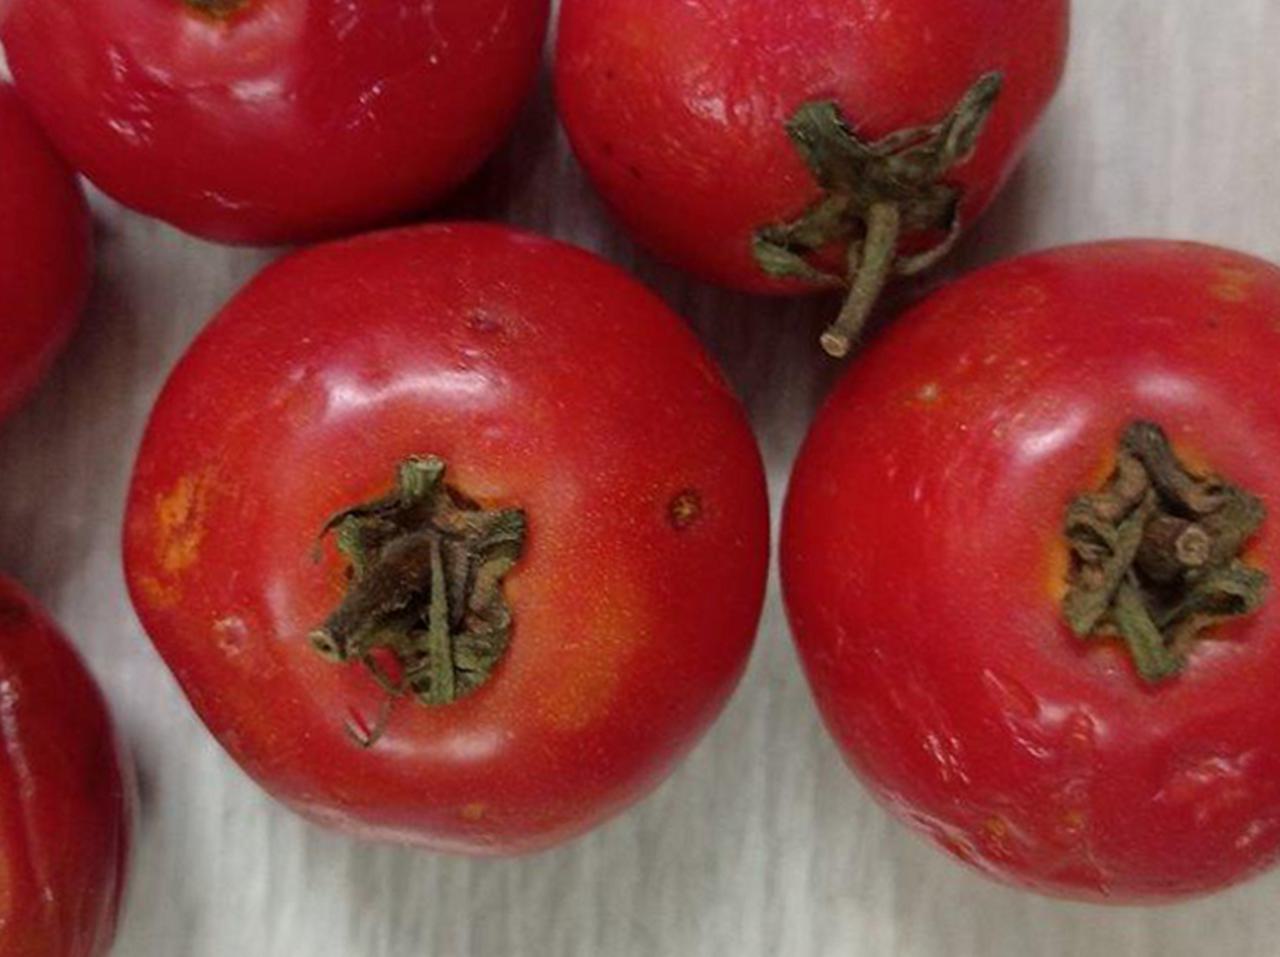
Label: Rotten